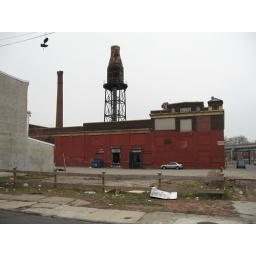
The great milk bottle in the sky